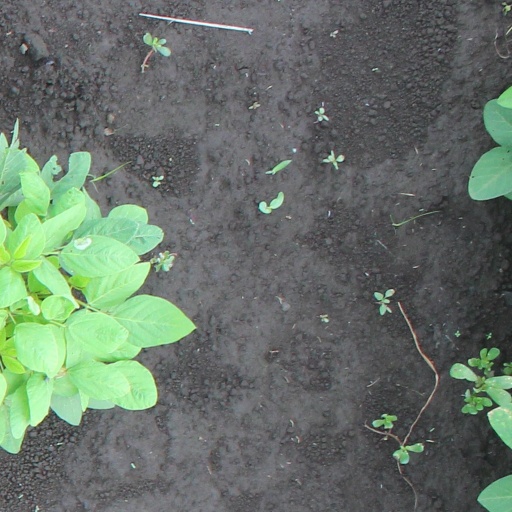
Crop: soybean